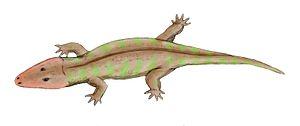
La sous-classe des Labyrinthodontia est un taxon paraphylétique placé dans la classe des amphibiens. Il regroupe les ordres des Ichthyostegalia, et des Temnospondyli